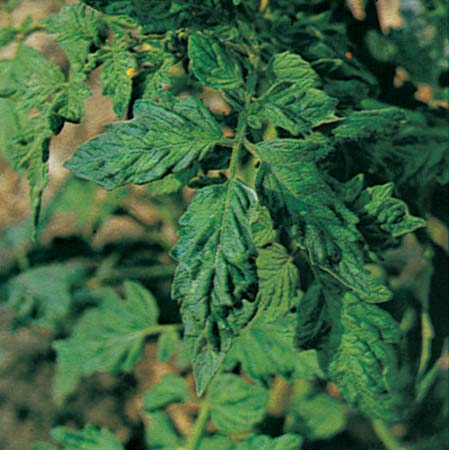
Labels: Tomato leaf mosaic virus, Tomato leaf mosaic virus, Tomato leaf mosaic virus, Tomato leaf mosaic virus, Tomato leaf mosaic virus, Tomato leaf mosaic virus